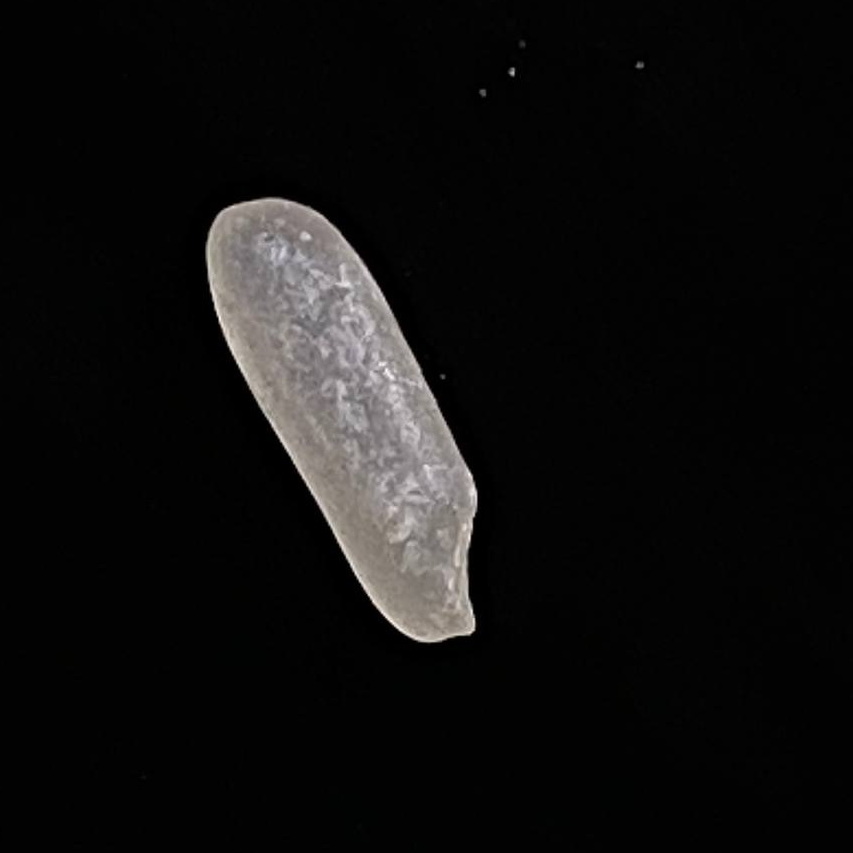
Rice variety: BR28